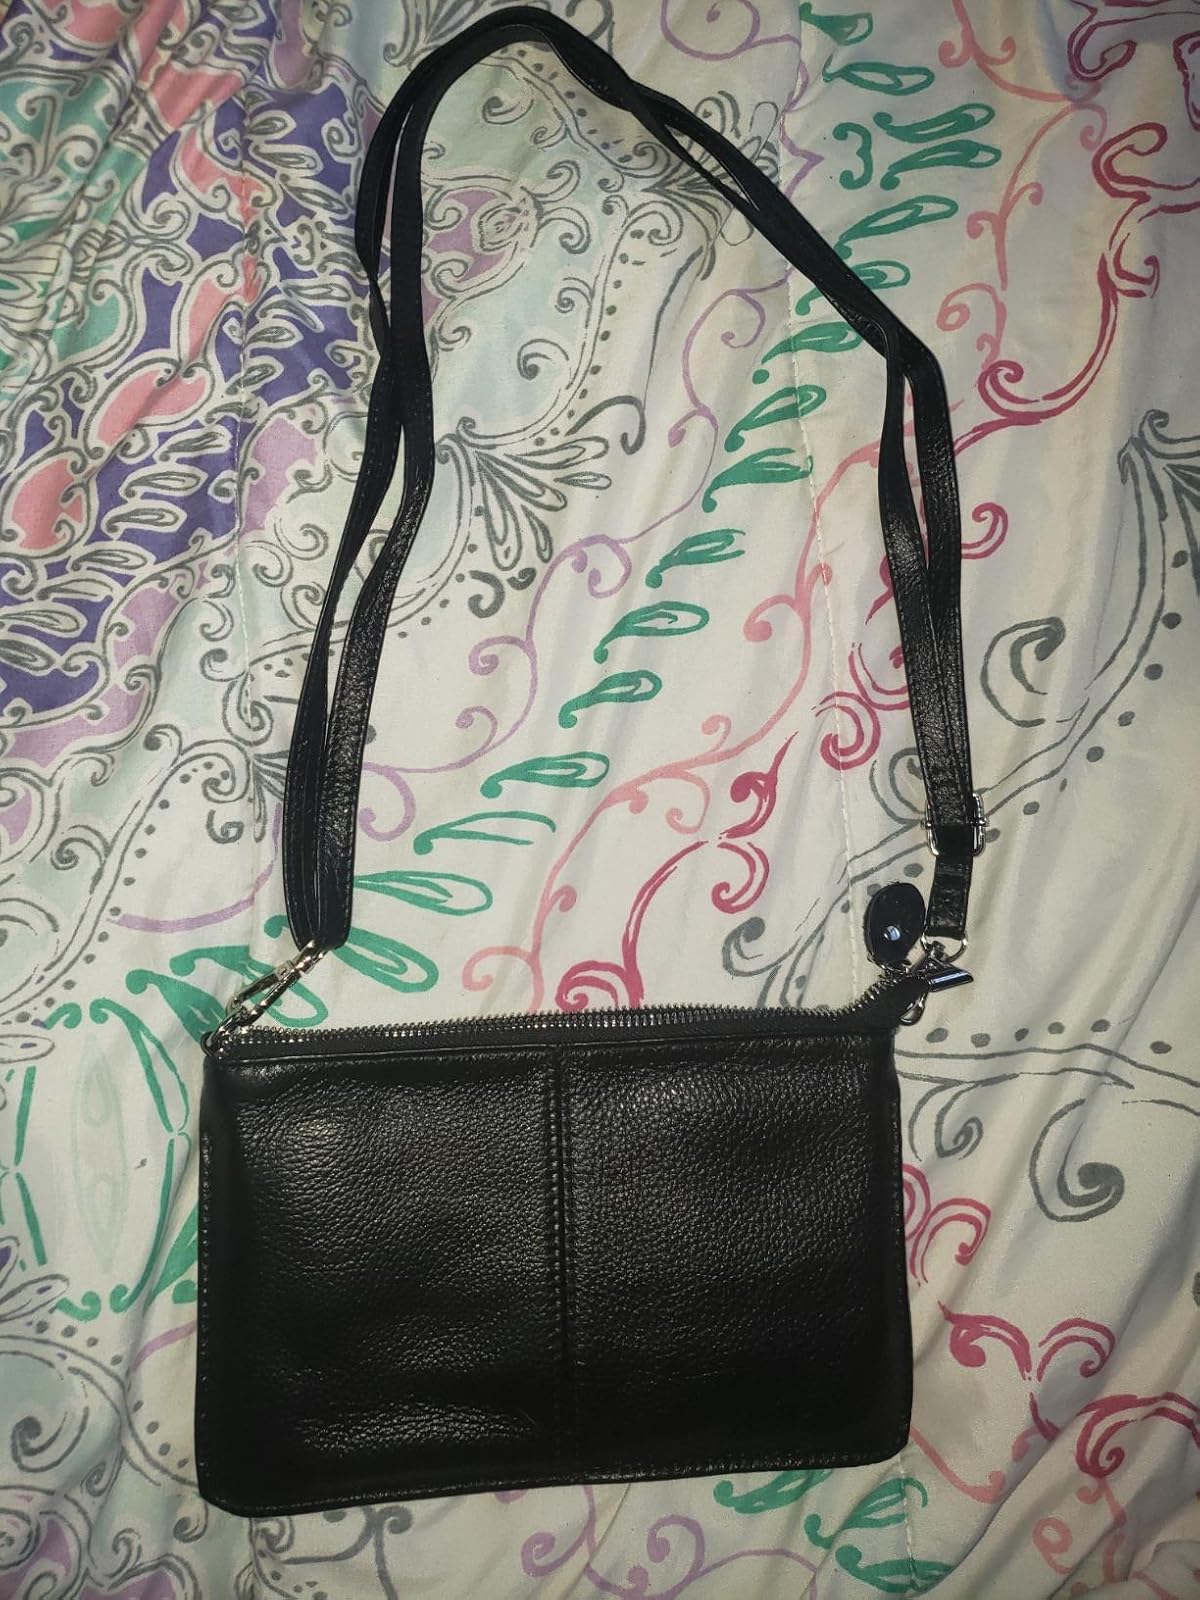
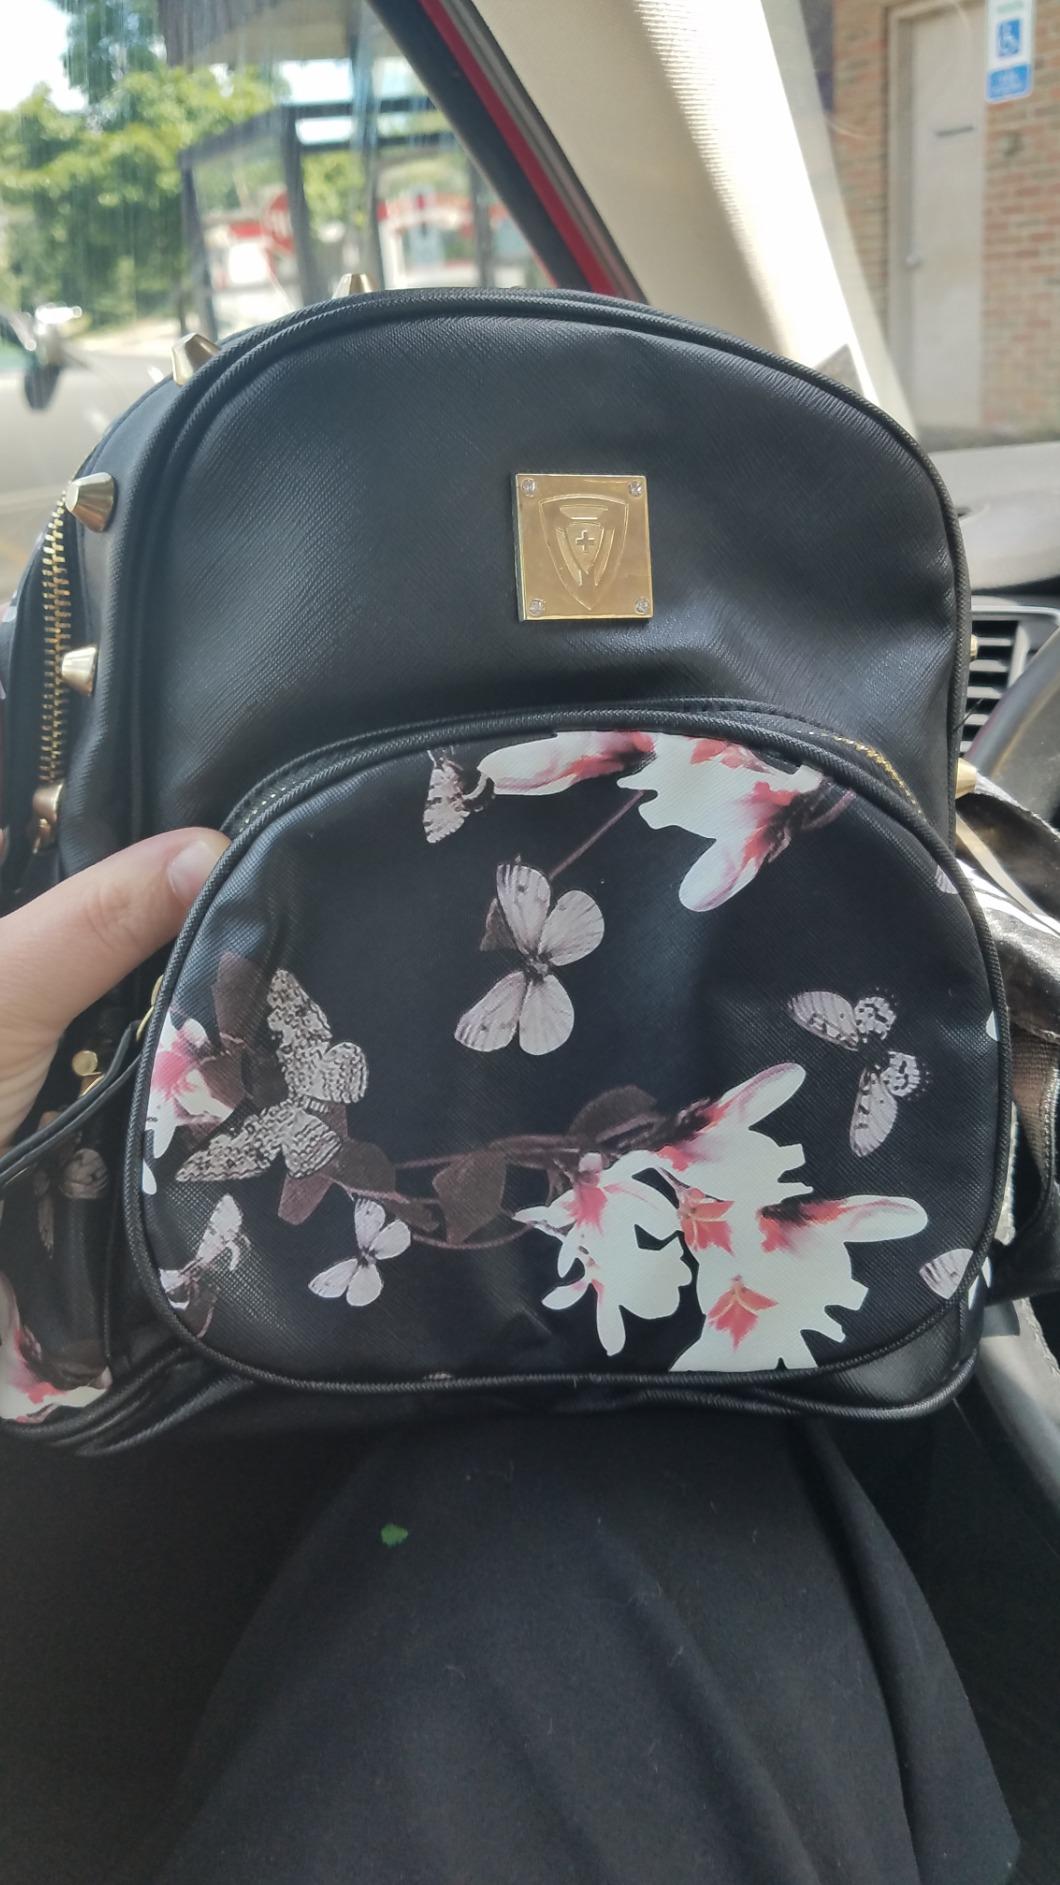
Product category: accessories_handbag
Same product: no